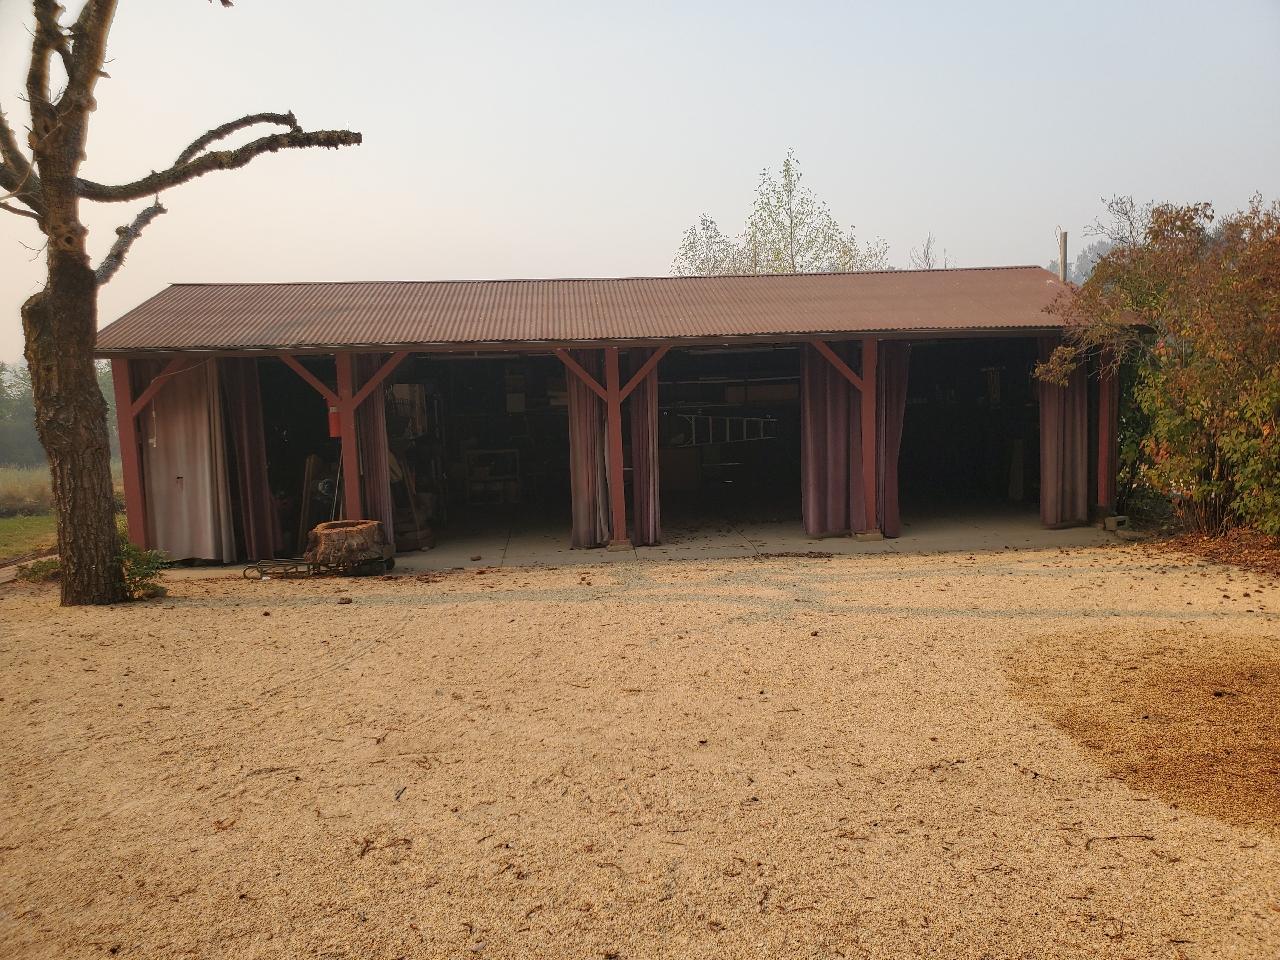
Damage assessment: no_damage